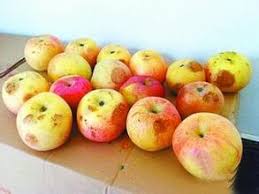
Waste category: biological